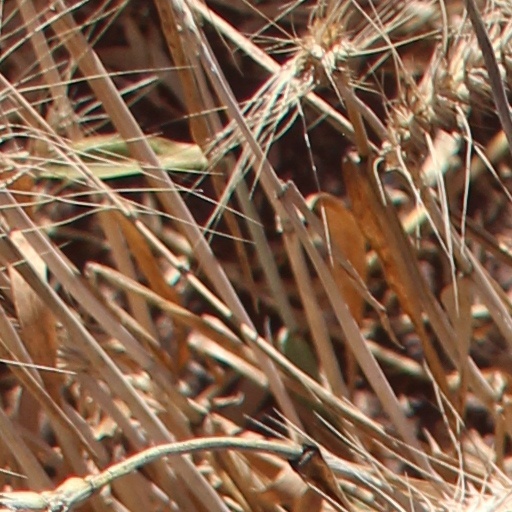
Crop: wheat